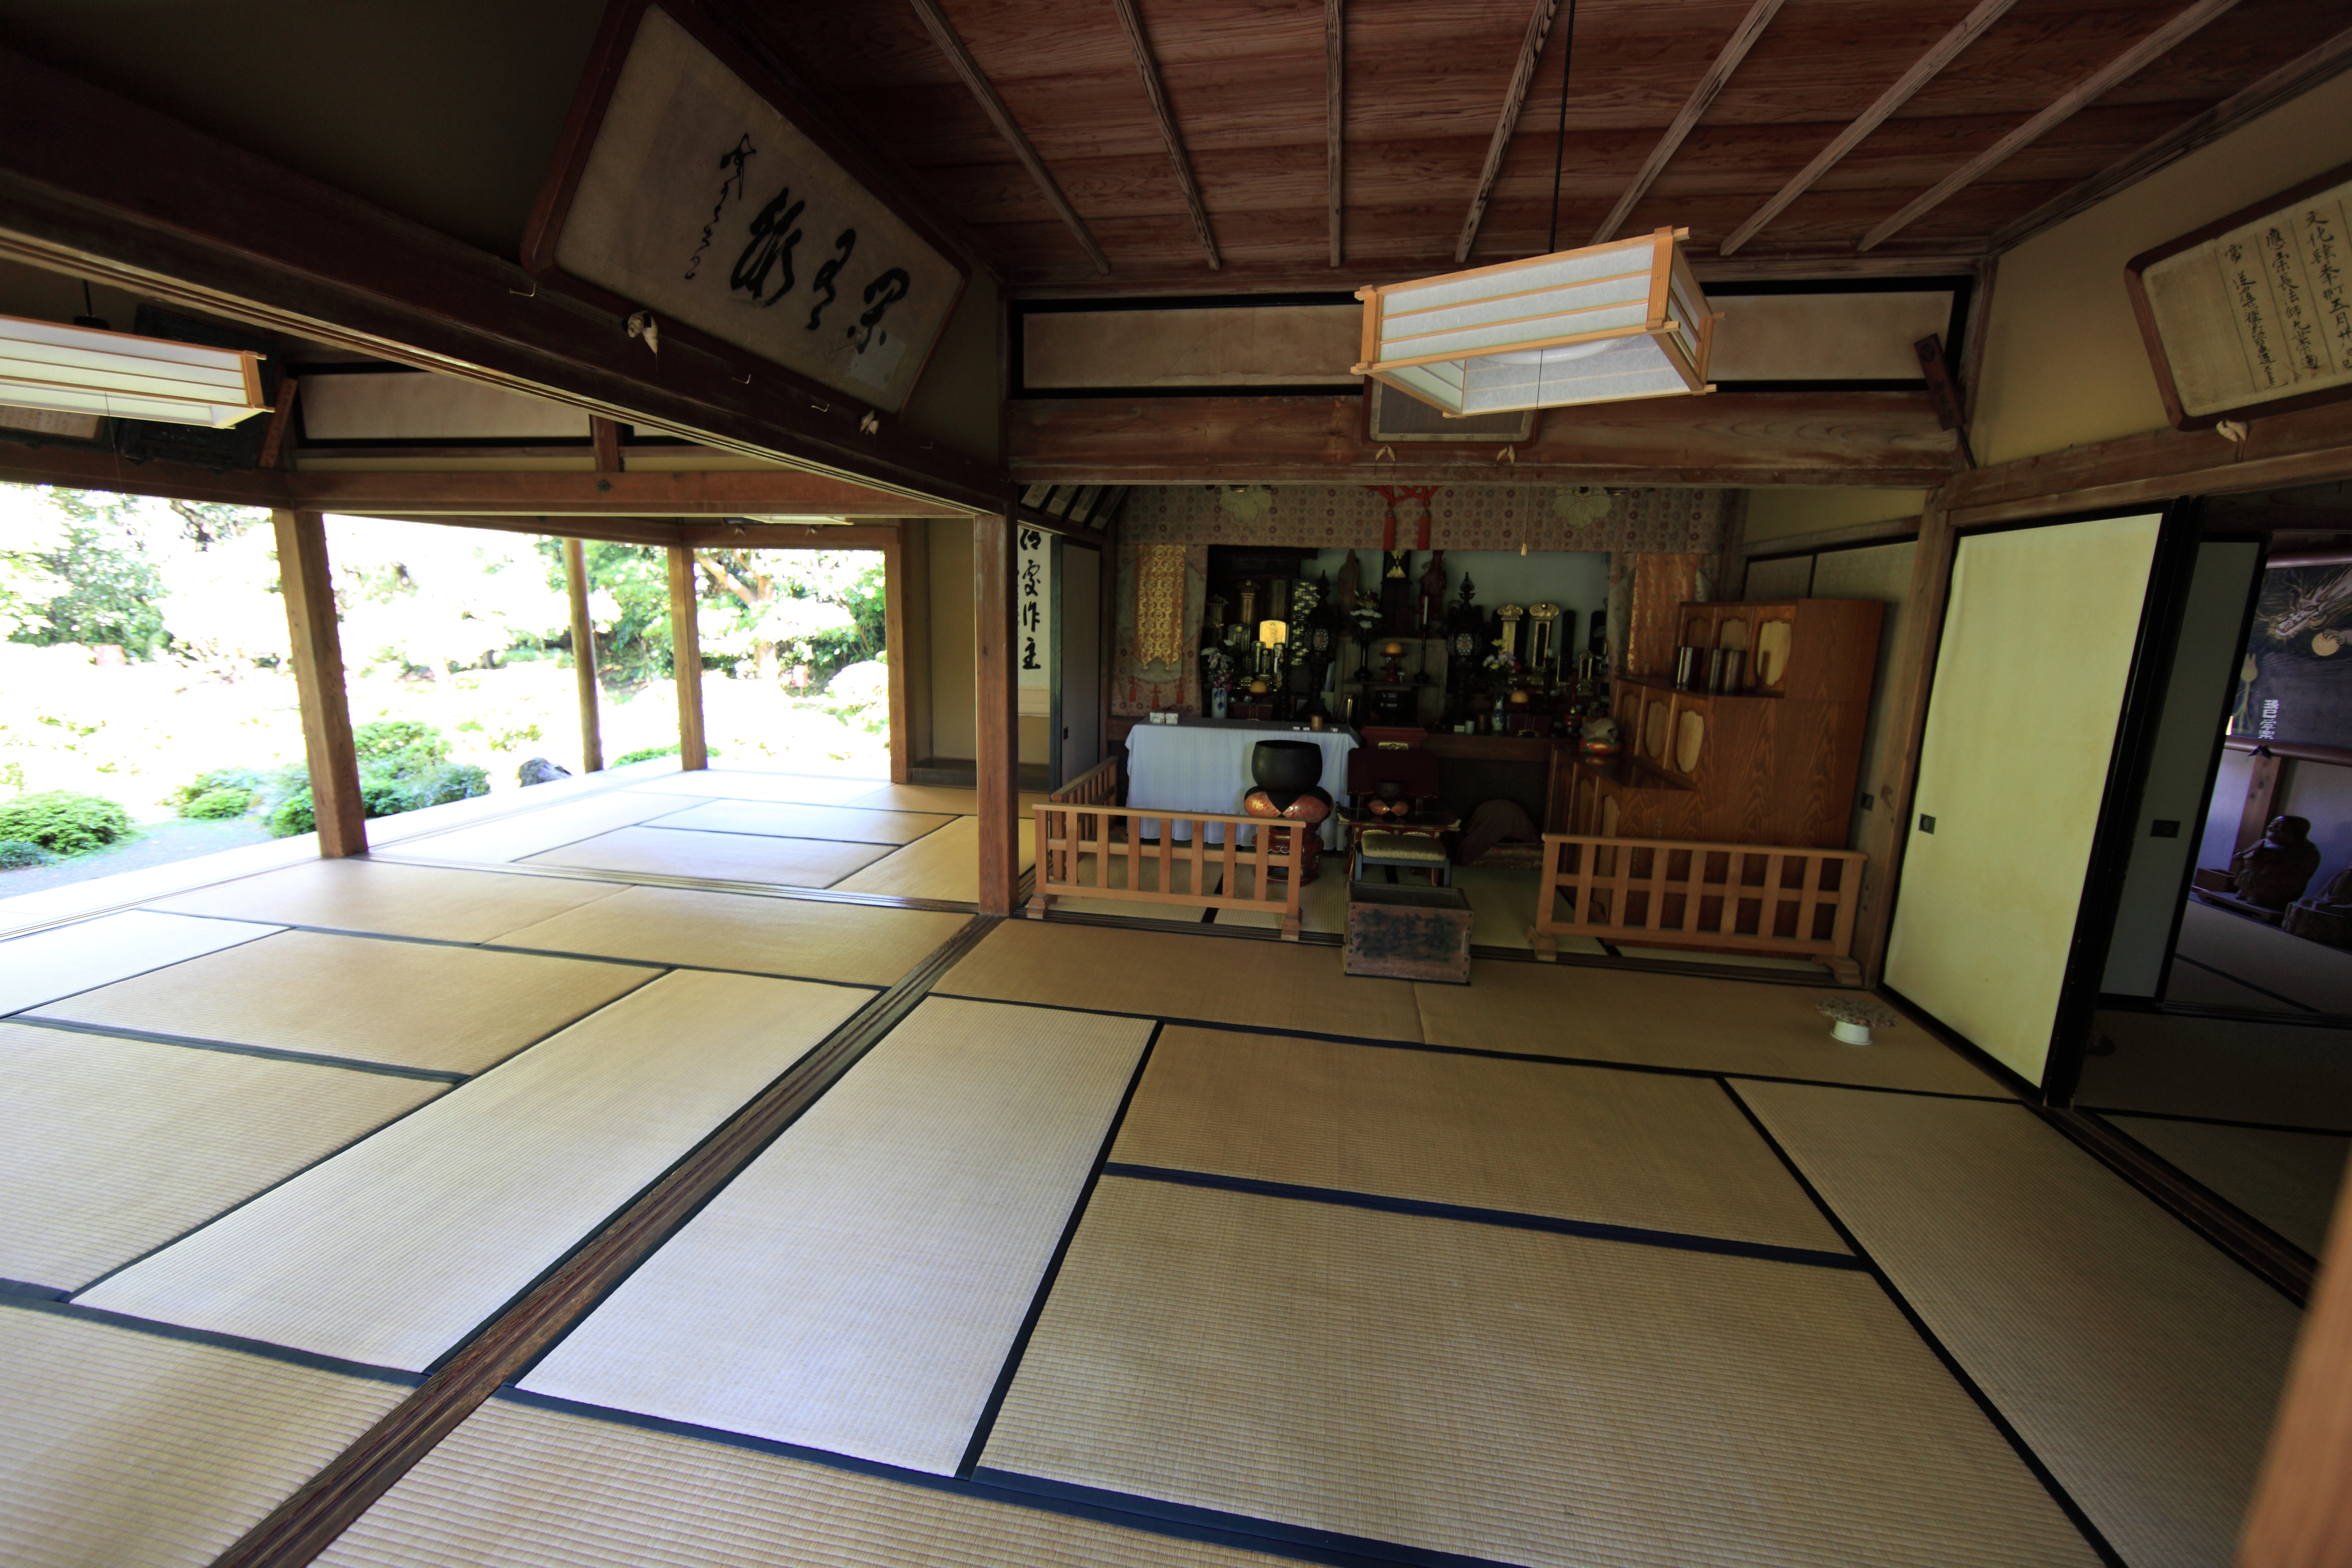
villa, mansion, house, floor, interior, home, high, ancient, property, living room, room, interior design, design, temple, japanese, 5d, style, hires, estate, markii, traditional, hi, res, resolution, shizuoka, togeppousaiokuji, screenshot, condominium, real estate